Sennheiser MD 421

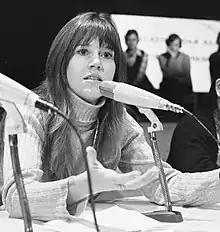
Jane Fonda speaks in Nijmegen in 1975.

With a diaphragm diameter of , the MD 421 is classified as a large-diaphragm microphone. Its wide frequency response (30–17,000 Hz ± 3 dB) exceeded the former Hi-Fi standard and came close to the performance of condenser microphones. The compact design of the MD421 transducer system was novel at the time, because directional pickup patterns had only been achieved by adding sound entry ports to the rear of the element (for instance, the Electro-Voice "variable-D system" with a row of ports in the handle.) Microphones with sound-shaping ports could only be held in the hand to a limited extent without the directional effect deteriorating. The MD 421 offered a smooth, closed plastic housing without ports, retaining its directional pickup pattern no matter how it was held.